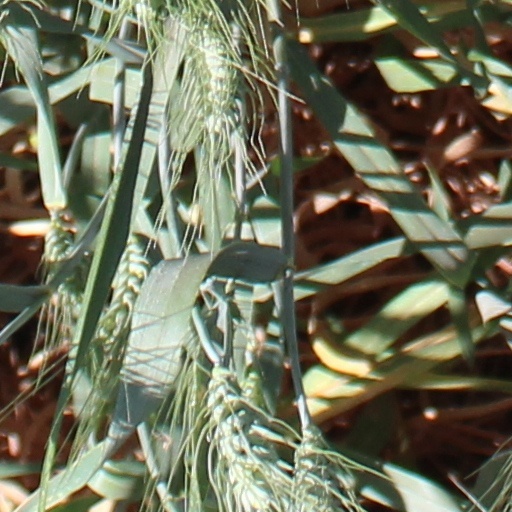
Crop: wheat